Jessicka Rabid

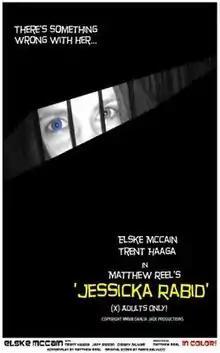

Jessicka Rabid is a 2010 American horror film directed by Matthew Reel about an inbred, intellectually disabled girl who contracts rabies from a dog bite after years of being treated like a dog by her abusive, incestuous white trash family. A sequel, titled "Jessicka Rabid 2: Infected", was slated for a 2014 release, but was later cancelled.